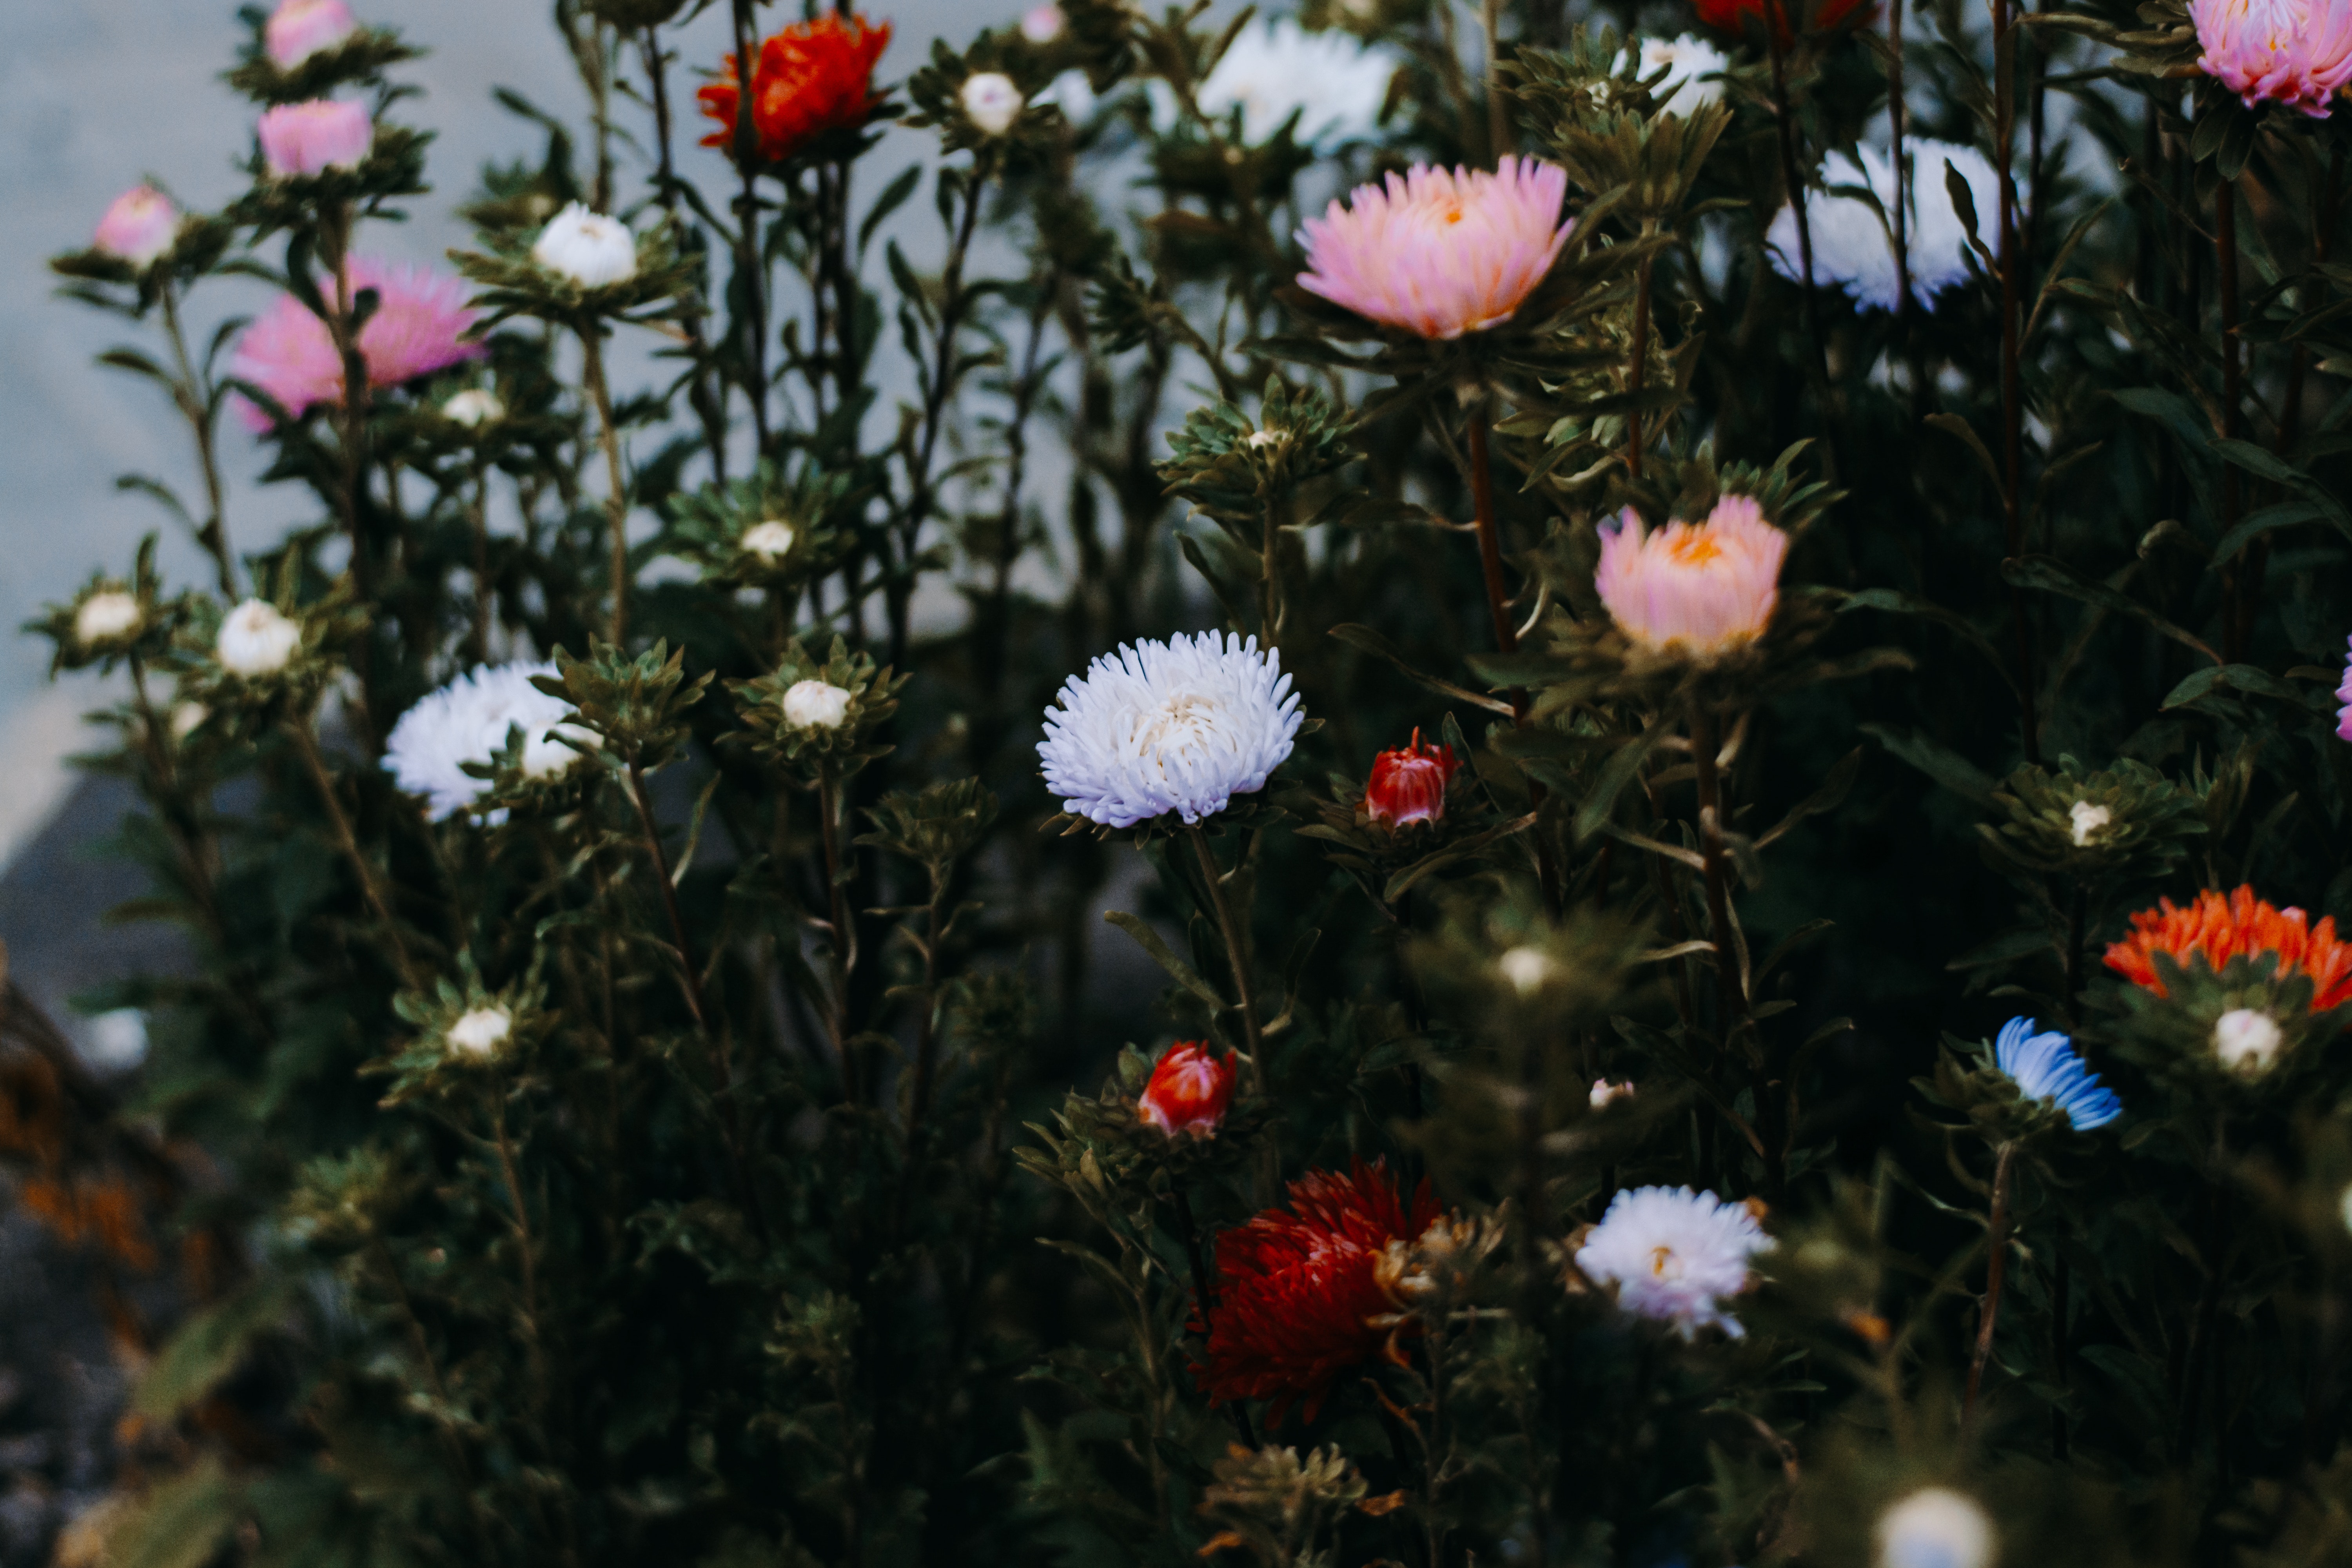
flower, flowering plant, plant, petal, spring, wildflower, aster, annual plant, china aster, marguerite daisy, daisy family, shrub